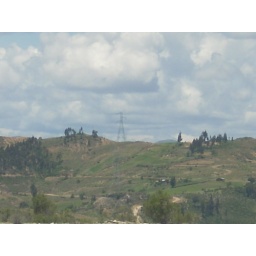
bolivian transmission tower on hill in distance